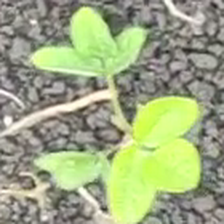
Weed species: Asian_Pigeonwings_(Clitoria Ternatea)